Sustainable population

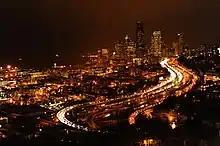
Urbanization in Seattle, Washington, United States

Talk of economic and population growth overshooting the limits of Earth's carrying capacity for humans is popular in environmentalism. The potential limiting factor for the human population might include water availability, energy availability, renewable resources, non-renewable resources, heat removal, photosynthetic capacity, or land availability for food production. Or, as current trends suggest, the limiting factors might involve ecosystems’ ability to absorb human pollution, as with climate change, ocean acidification, or the toxification of rivers and streams. The applicability of carrying capacity as a measurement of the Earth's limits in terms of the human population has been questioned, since it has proved difficult to calculate or predict the upper limits of population growth. The concept of carrying capacity has often been cited in arguments advocating population stabilization since the mid-20th century.